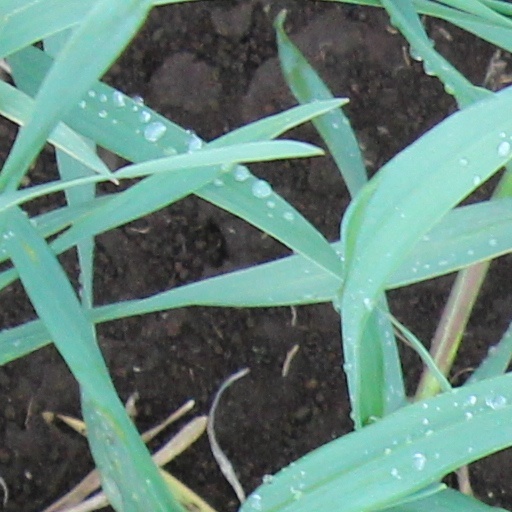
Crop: wheat